Christian Party (UK)

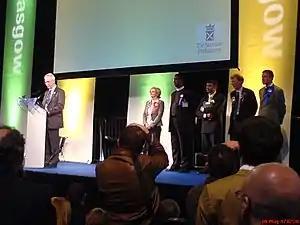
The Rev Hargreaves (second from left in candidates line-up) and other candidates who contested the Glasgow Baillieston constituency in the 2007 Scottish Parliament election.

Candidates from the party stood in the Sedgefield and Ealing Southall by-elections in 2007. The party received 26,575 votes (0.7%) in the 2007 Scottish Parliament election and 8,693 votes (0.9%) in the 2007 Welsh Assembly Election; it did not win any seats.